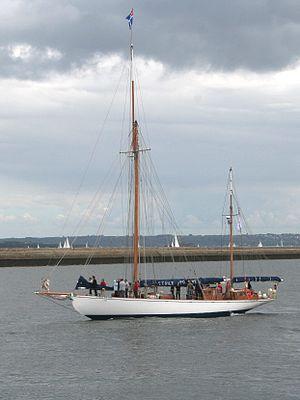
Étoile Polaire, rebaptisé Skeaf, est un ketch aurique à coque bois sur armature en fer, construit en 1916.
Un ketch est un voilier à deux mâts et à gréement aurique ou gréement Marconi dont le grand mât est situé à l'avant.